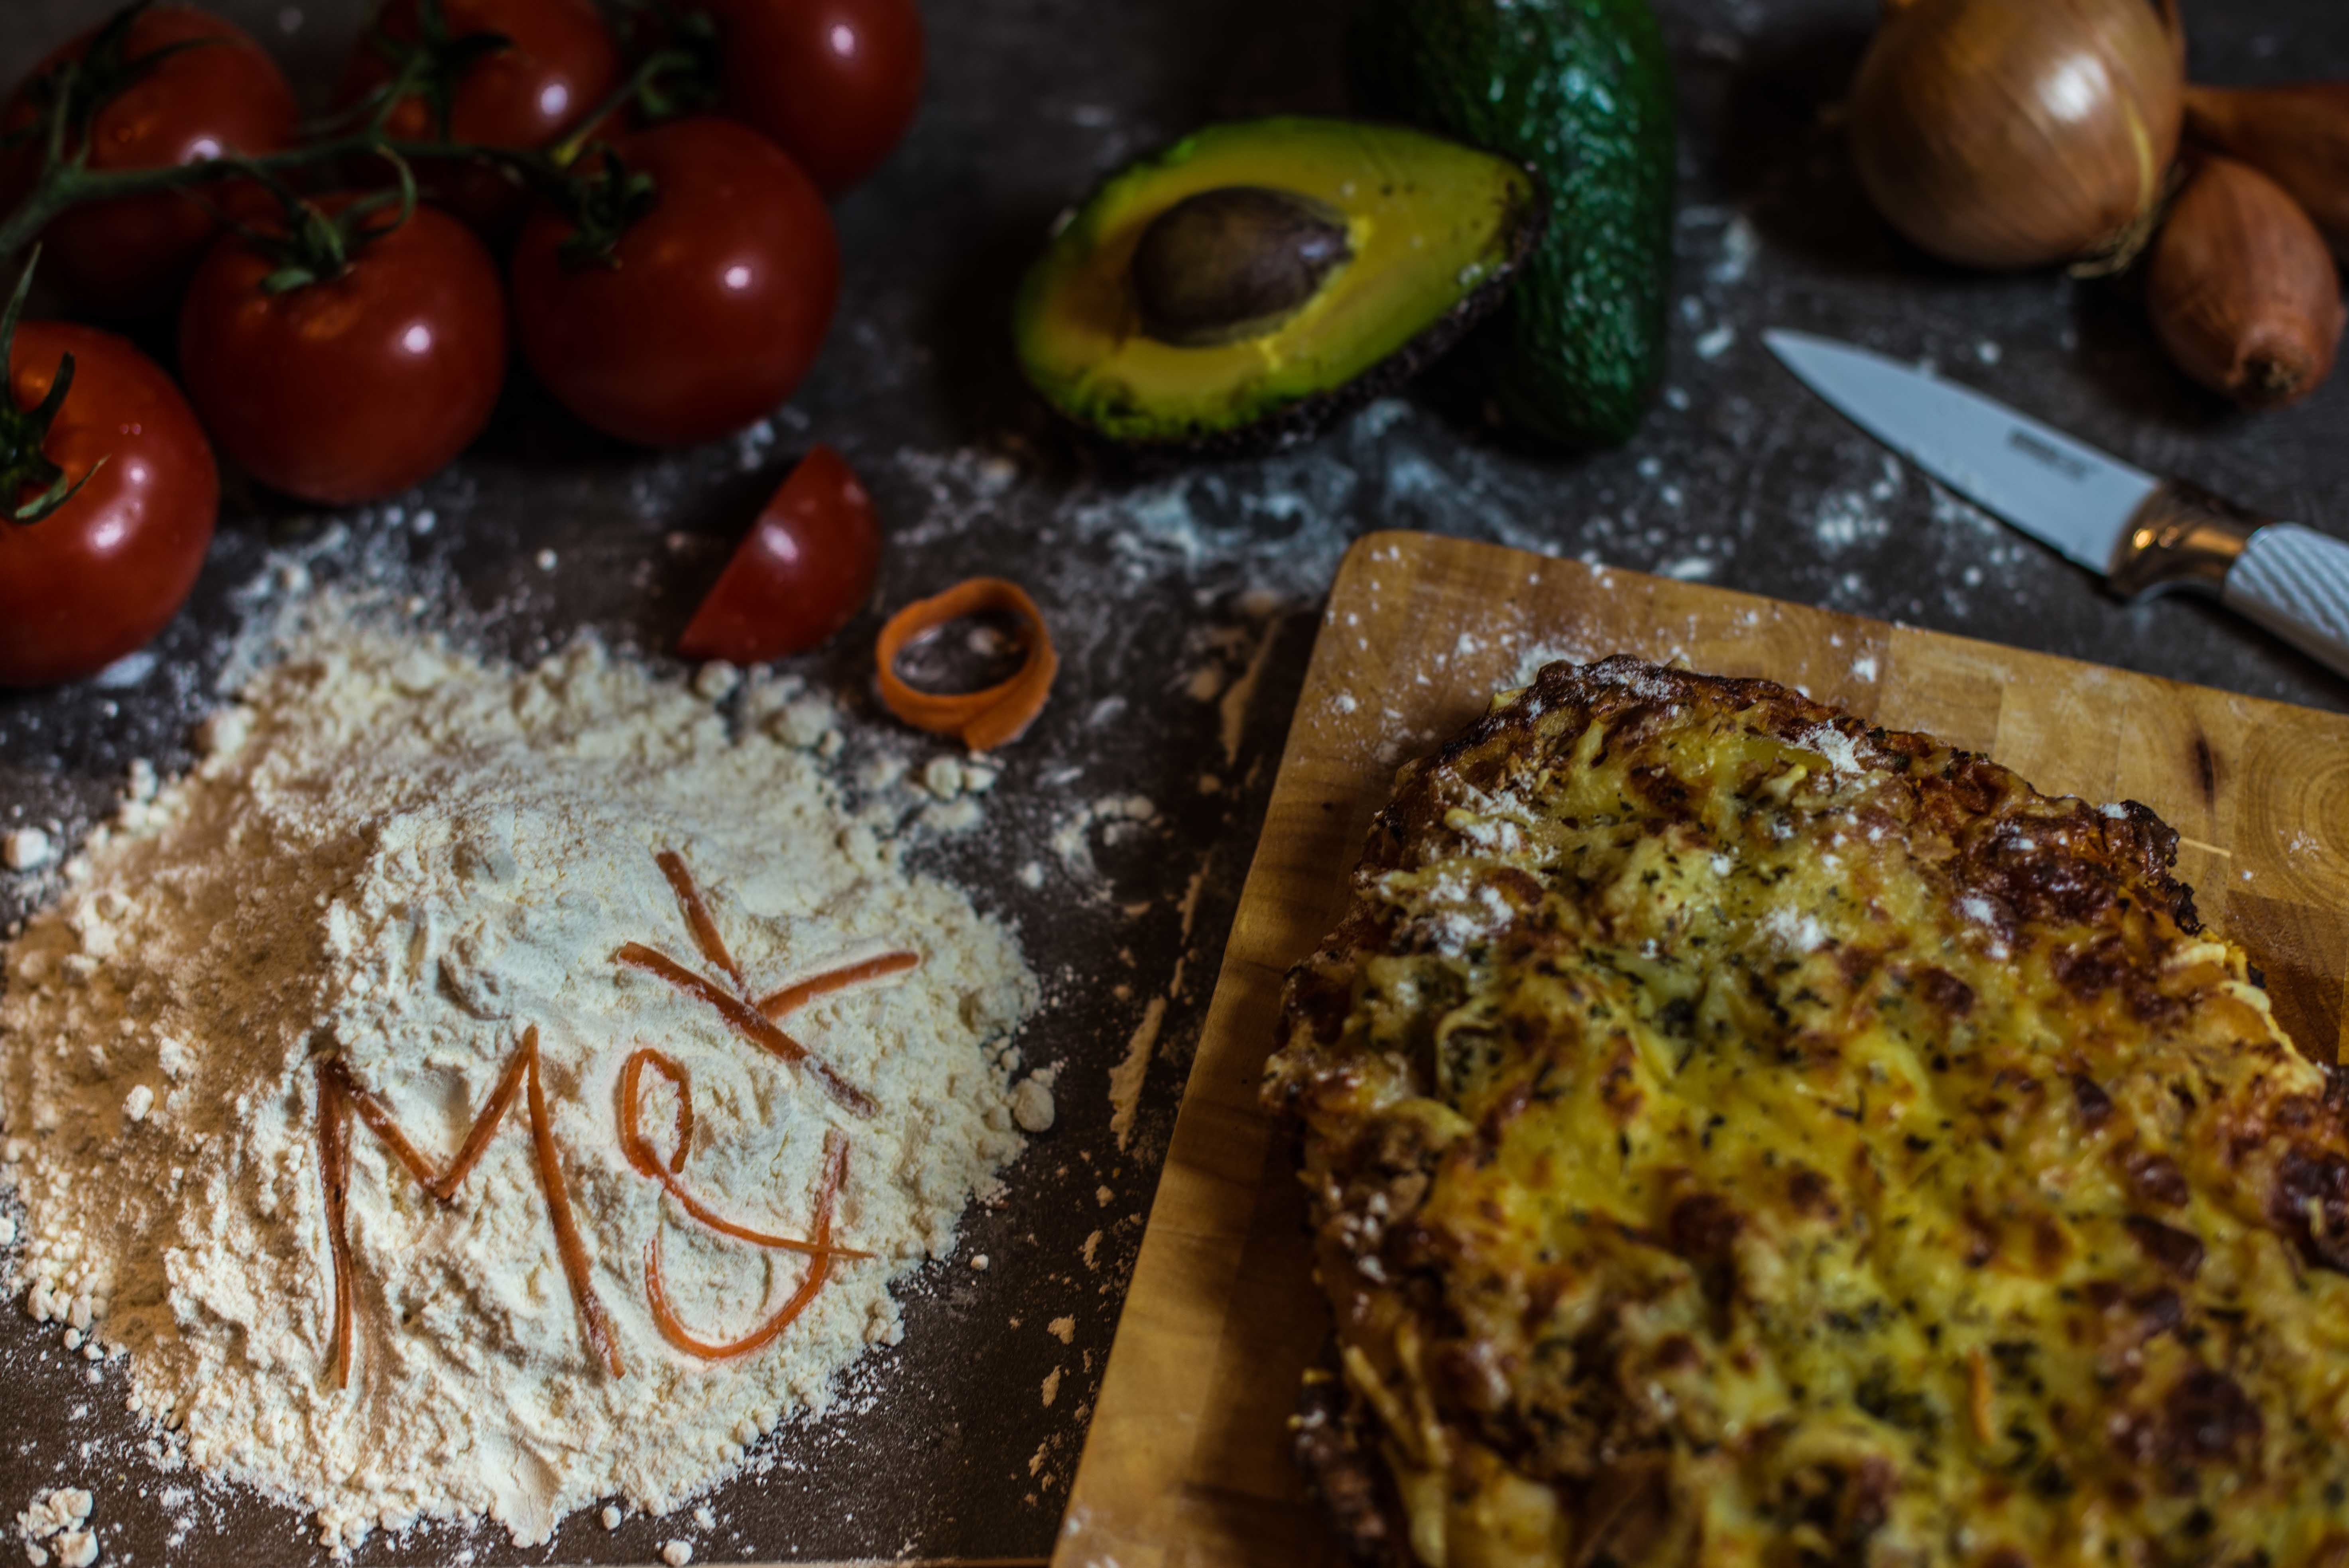
plant, fruit, dish, meal, food, produce, baking, dessert, cuisine, baked goods, flowering plant, land plant